Santi Simone e Giuda, Rome

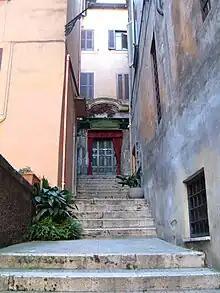
The entrance of the church at the top of Via di San Simone

Santi Simone e Giuda (Saints Simon and Jude Thaddeus, the Apostle) is a deconsecrated Catholic church in the center of Rome, Italy. It is important for historical reasons.